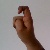
The image shows a hand gesture representing the letter 'X' in Indian Sign Language.